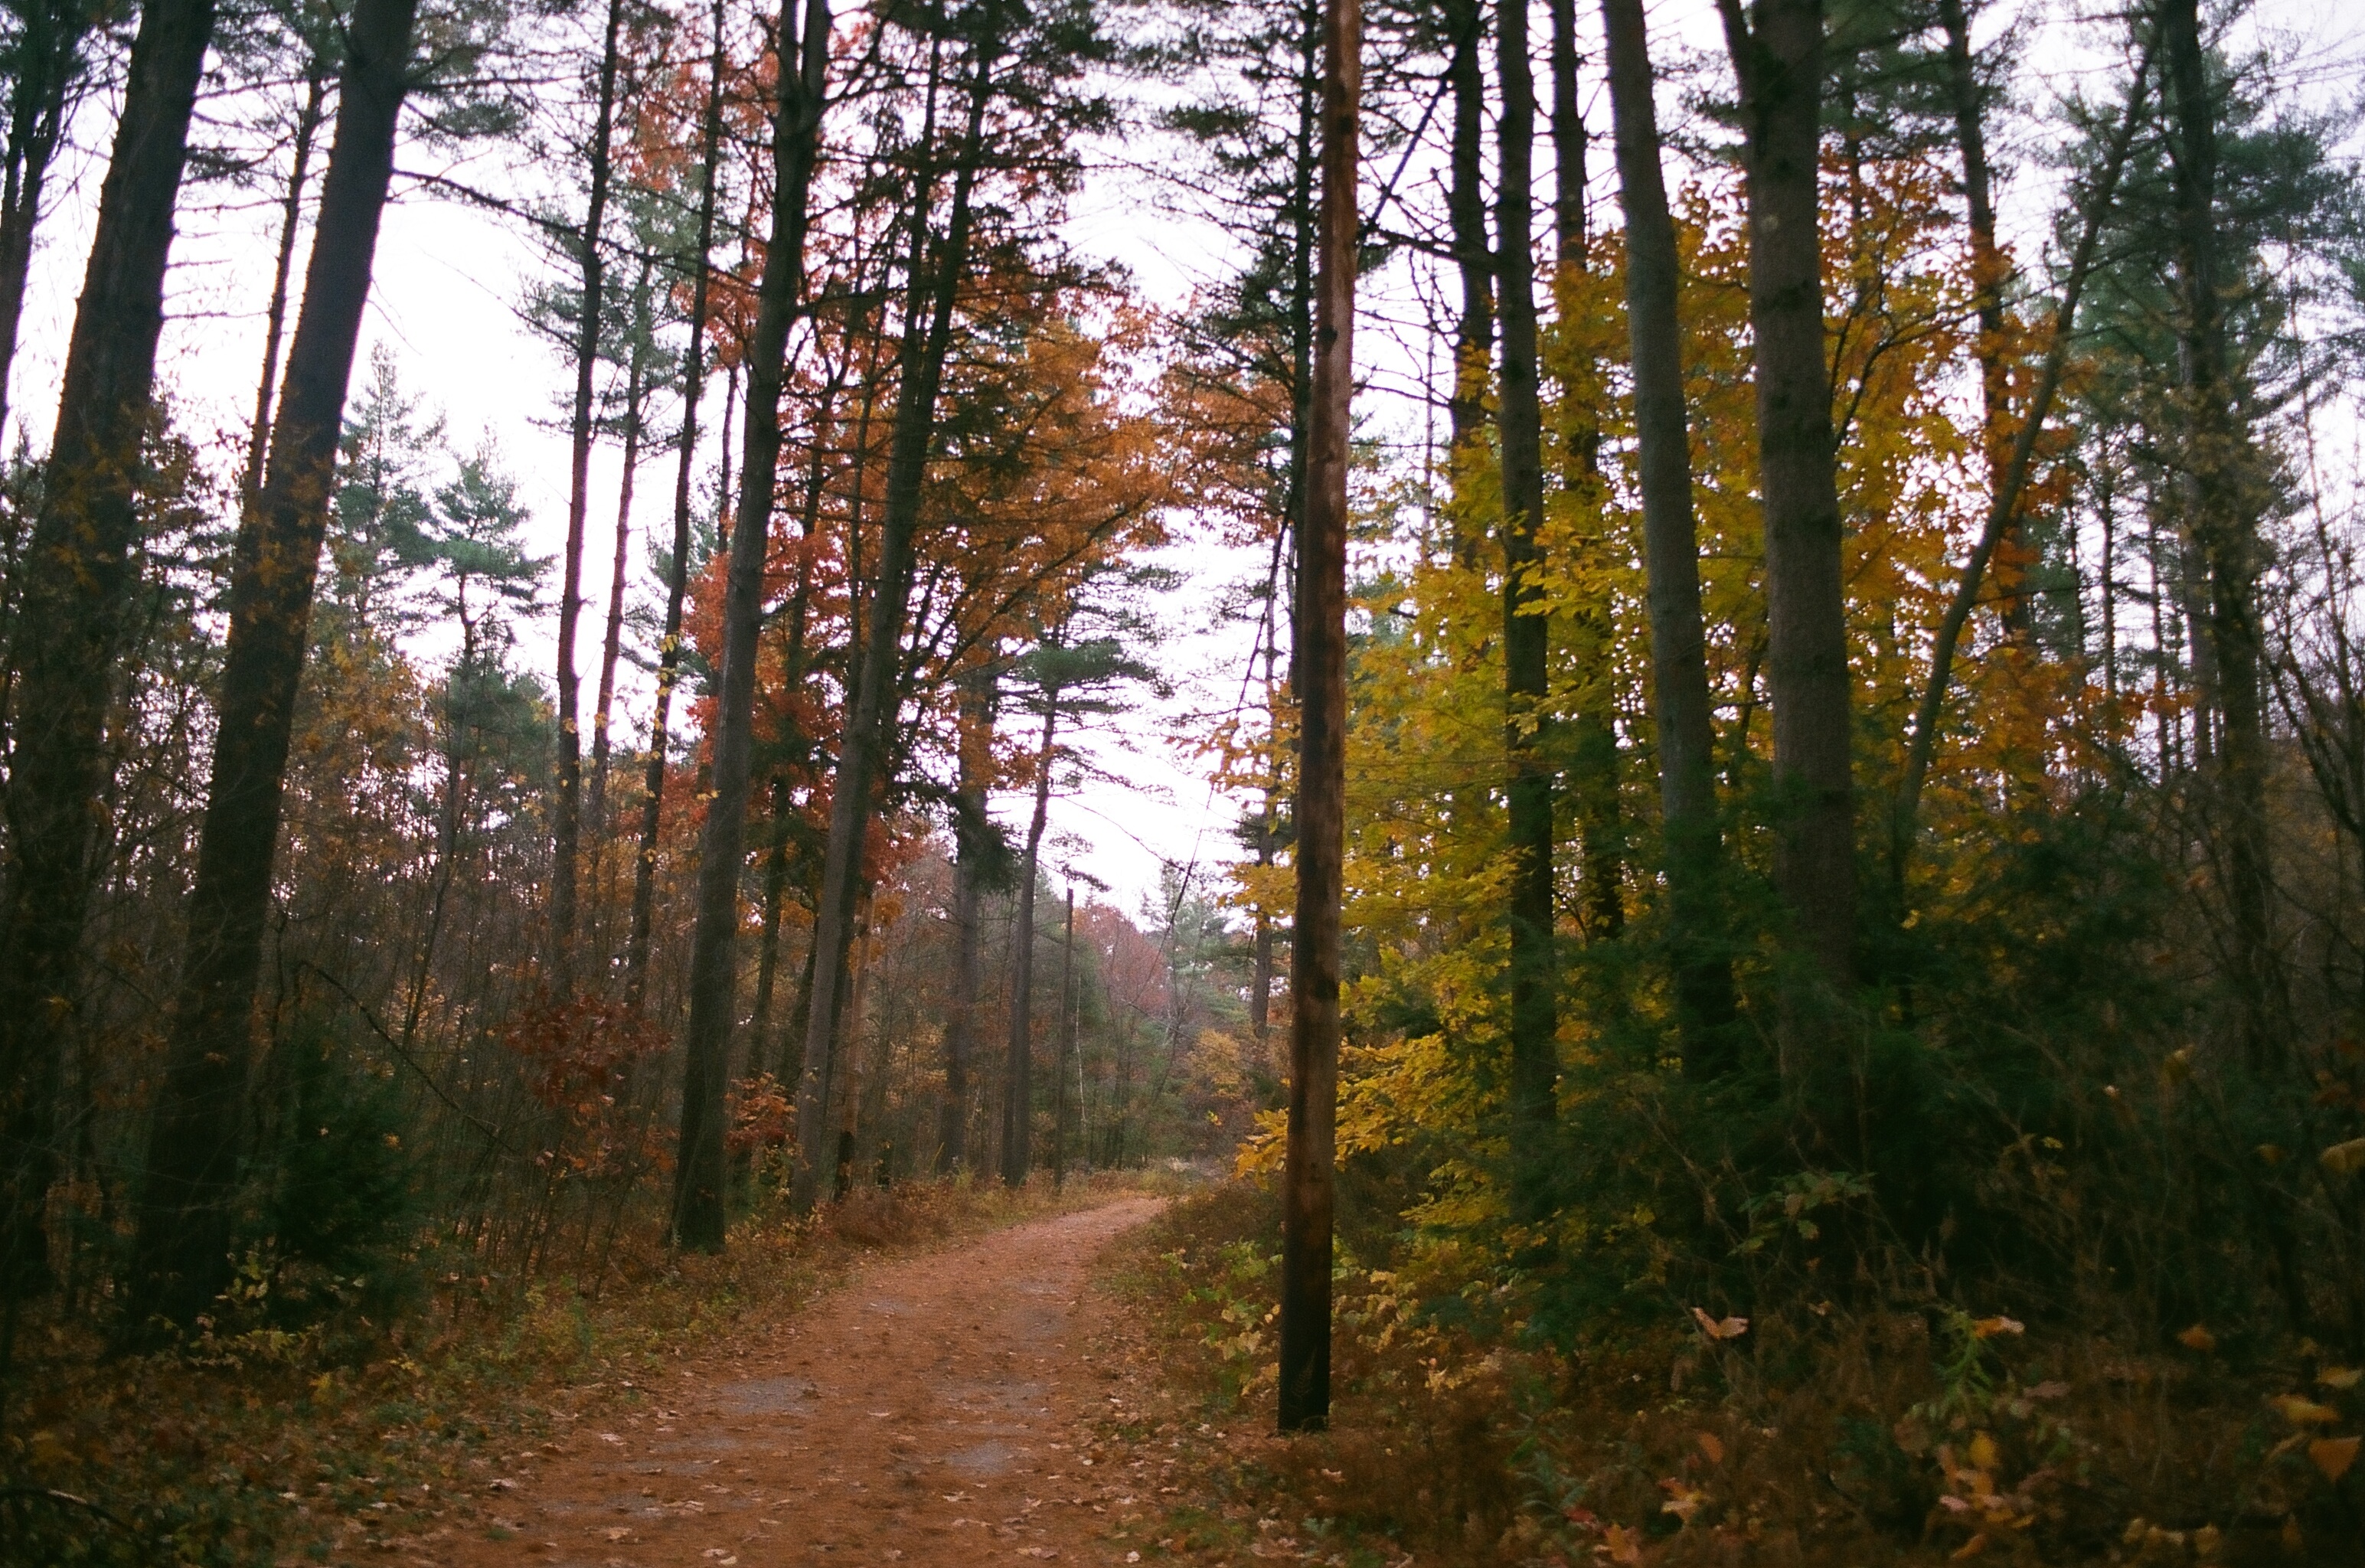
tree, nature, forest, wilderness, plant, trail, sunlight, morning, leaf, autumn, season, spruce, deciduous, grove, woodland, habitat, ecosystem, biome, old growth forest, natural environment, atmospheric phenomenon, woody plant, temperate broadleaf and mixed forest, temperate coniferous forest